District of Ferizaj

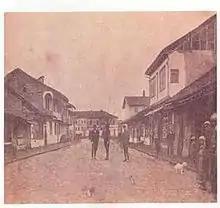
Undated photo of Ferizaj

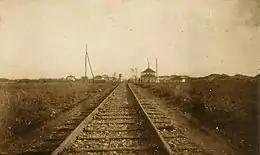
The railway in 1903

When Ferizaj fell to Serbia during the First Balkan War, the local Albanian population offered a determined resistance and fighting reportedly lasted for three days. The Serbian commander ordered the population to surrender. Three to four hundred men were executed and, according to the Archbishop of Skopje Lazër Mjeda, only three Muslim Albanians over age fifteen were left alive. The destruction of Albanian-occupied villages around Ferizaj followed. Before the 1913 Treaty of London in 1913 made Ferizaj part of the Kingdom of Serbia, its name was changed to Uroševac after Stefan Uroš V of Serbia.